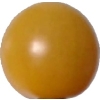
Label: tomato_cherry_yellow